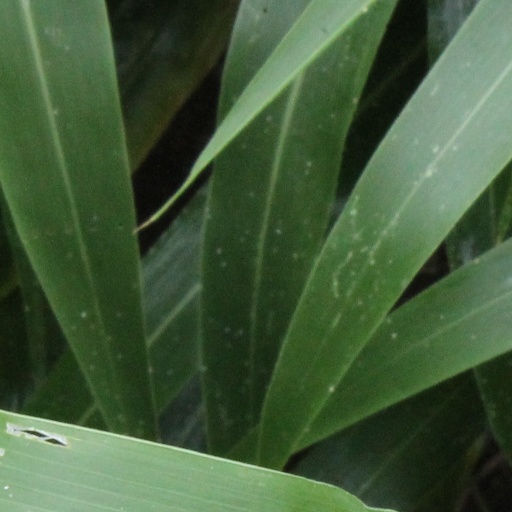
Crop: sorghum